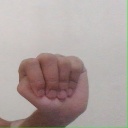
अक्षर: ठ